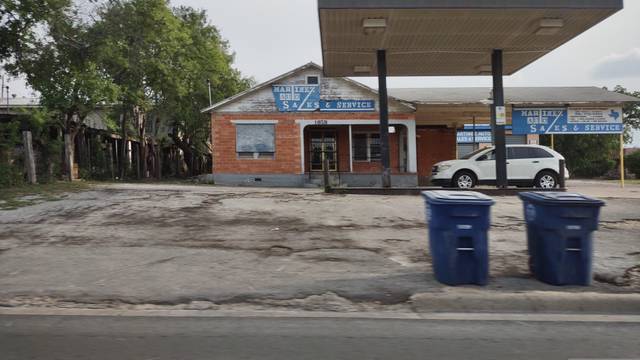
Region: Mexico
Coordinates: 28.7, -100.491